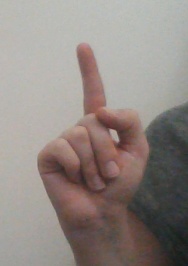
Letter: bb